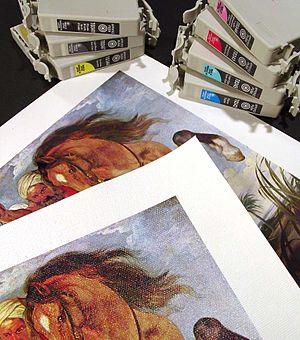
Le terme giclée est le terme générique utilisé dans le monde entier pour caractériser une impression d'art sur imprimante à jet d'encre haute définition grand format. C'est le mot français qui a d'abord été employé tel quel, avec l'accent, par les inventeurs anglophones du procédé. Puis le terme a été réimporté en français lorsque cette technique s'est répandue.